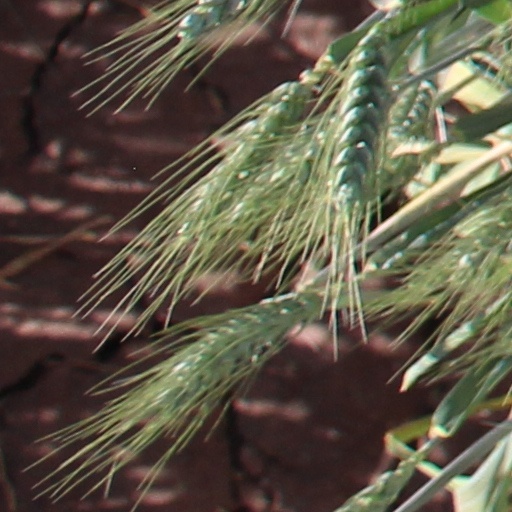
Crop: wheat